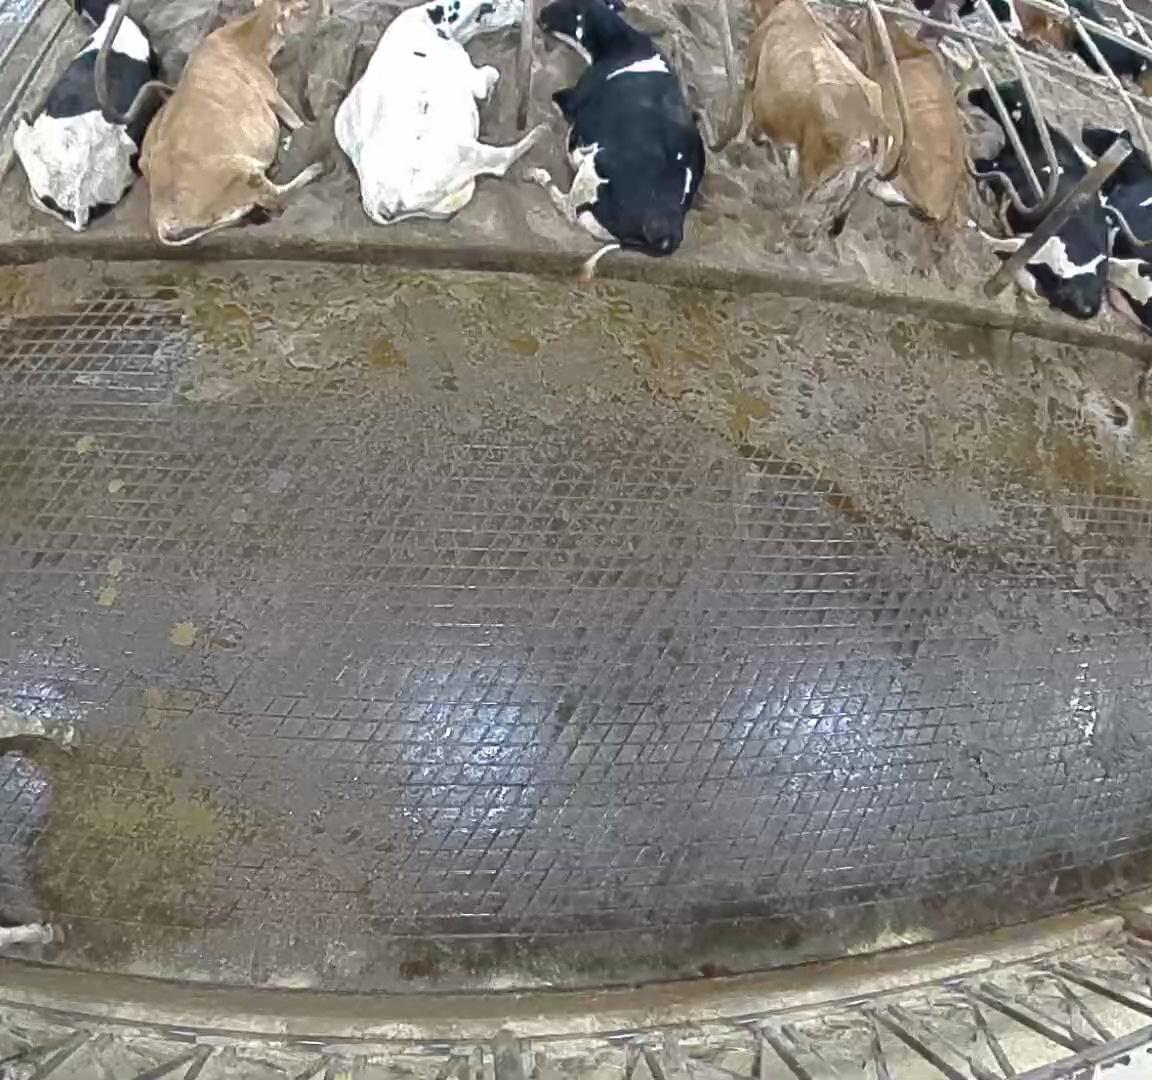
Number of cows: 10